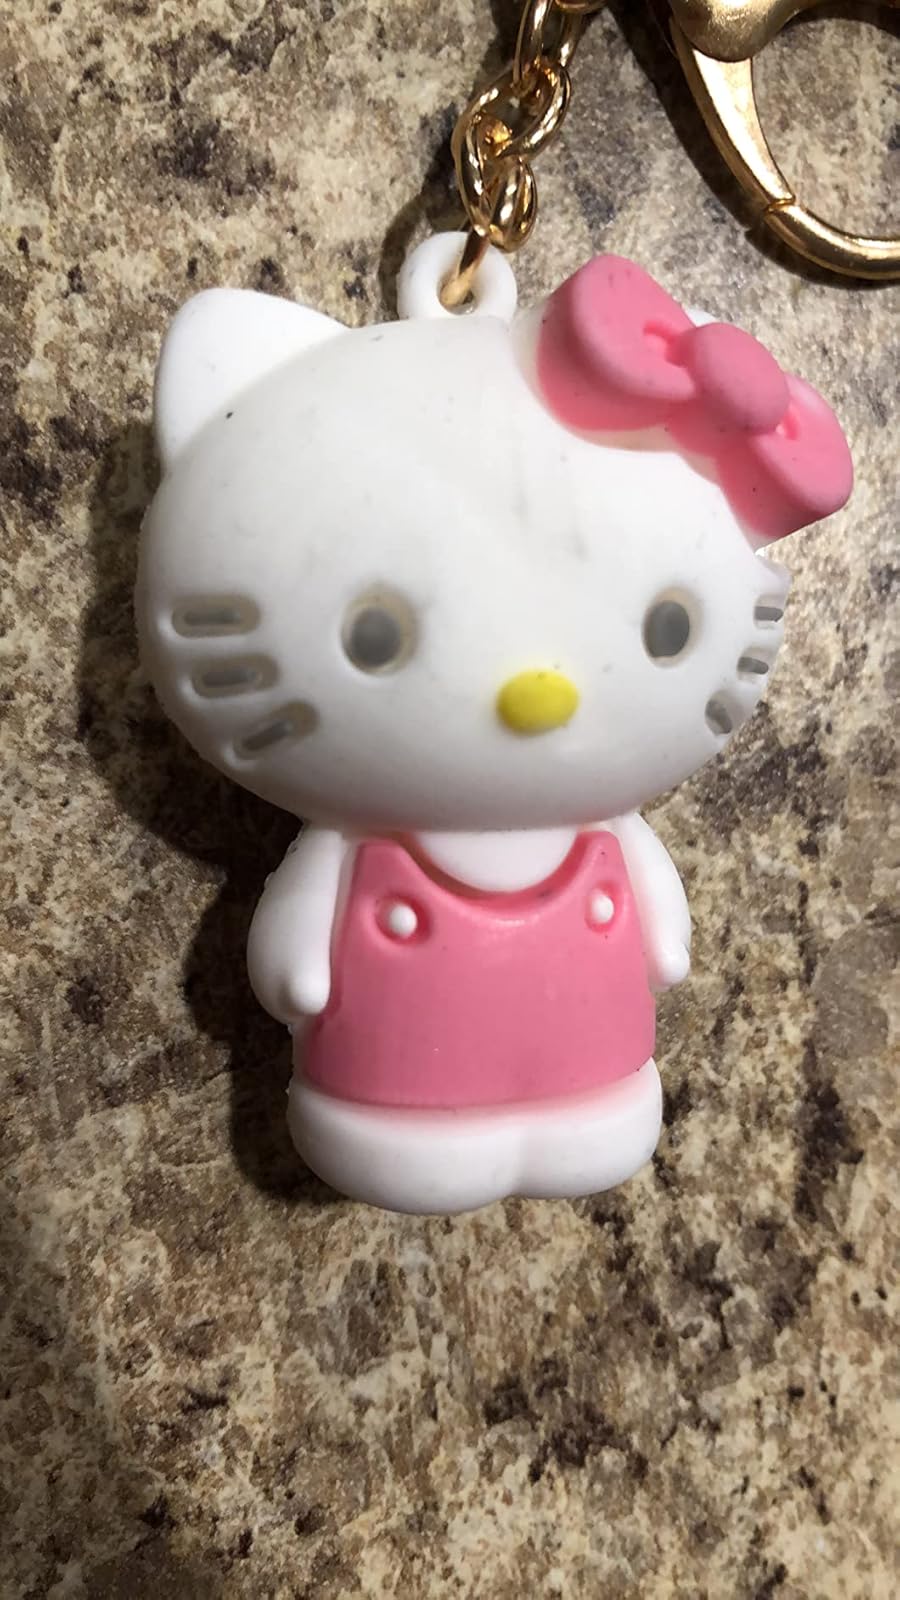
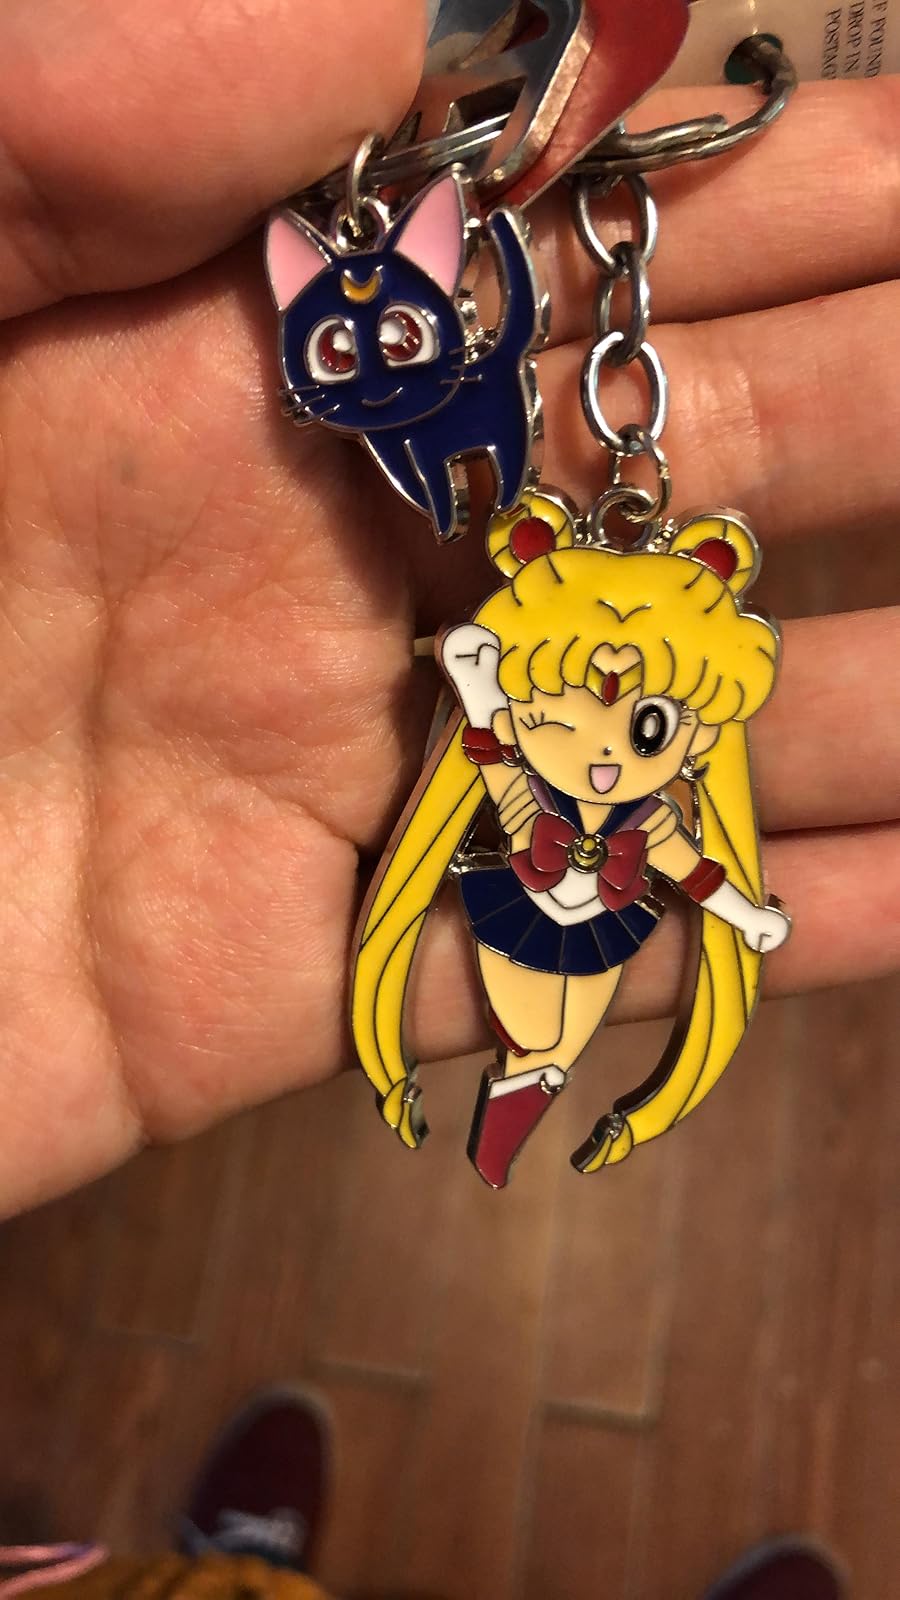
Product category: accessories_keychain
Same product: no